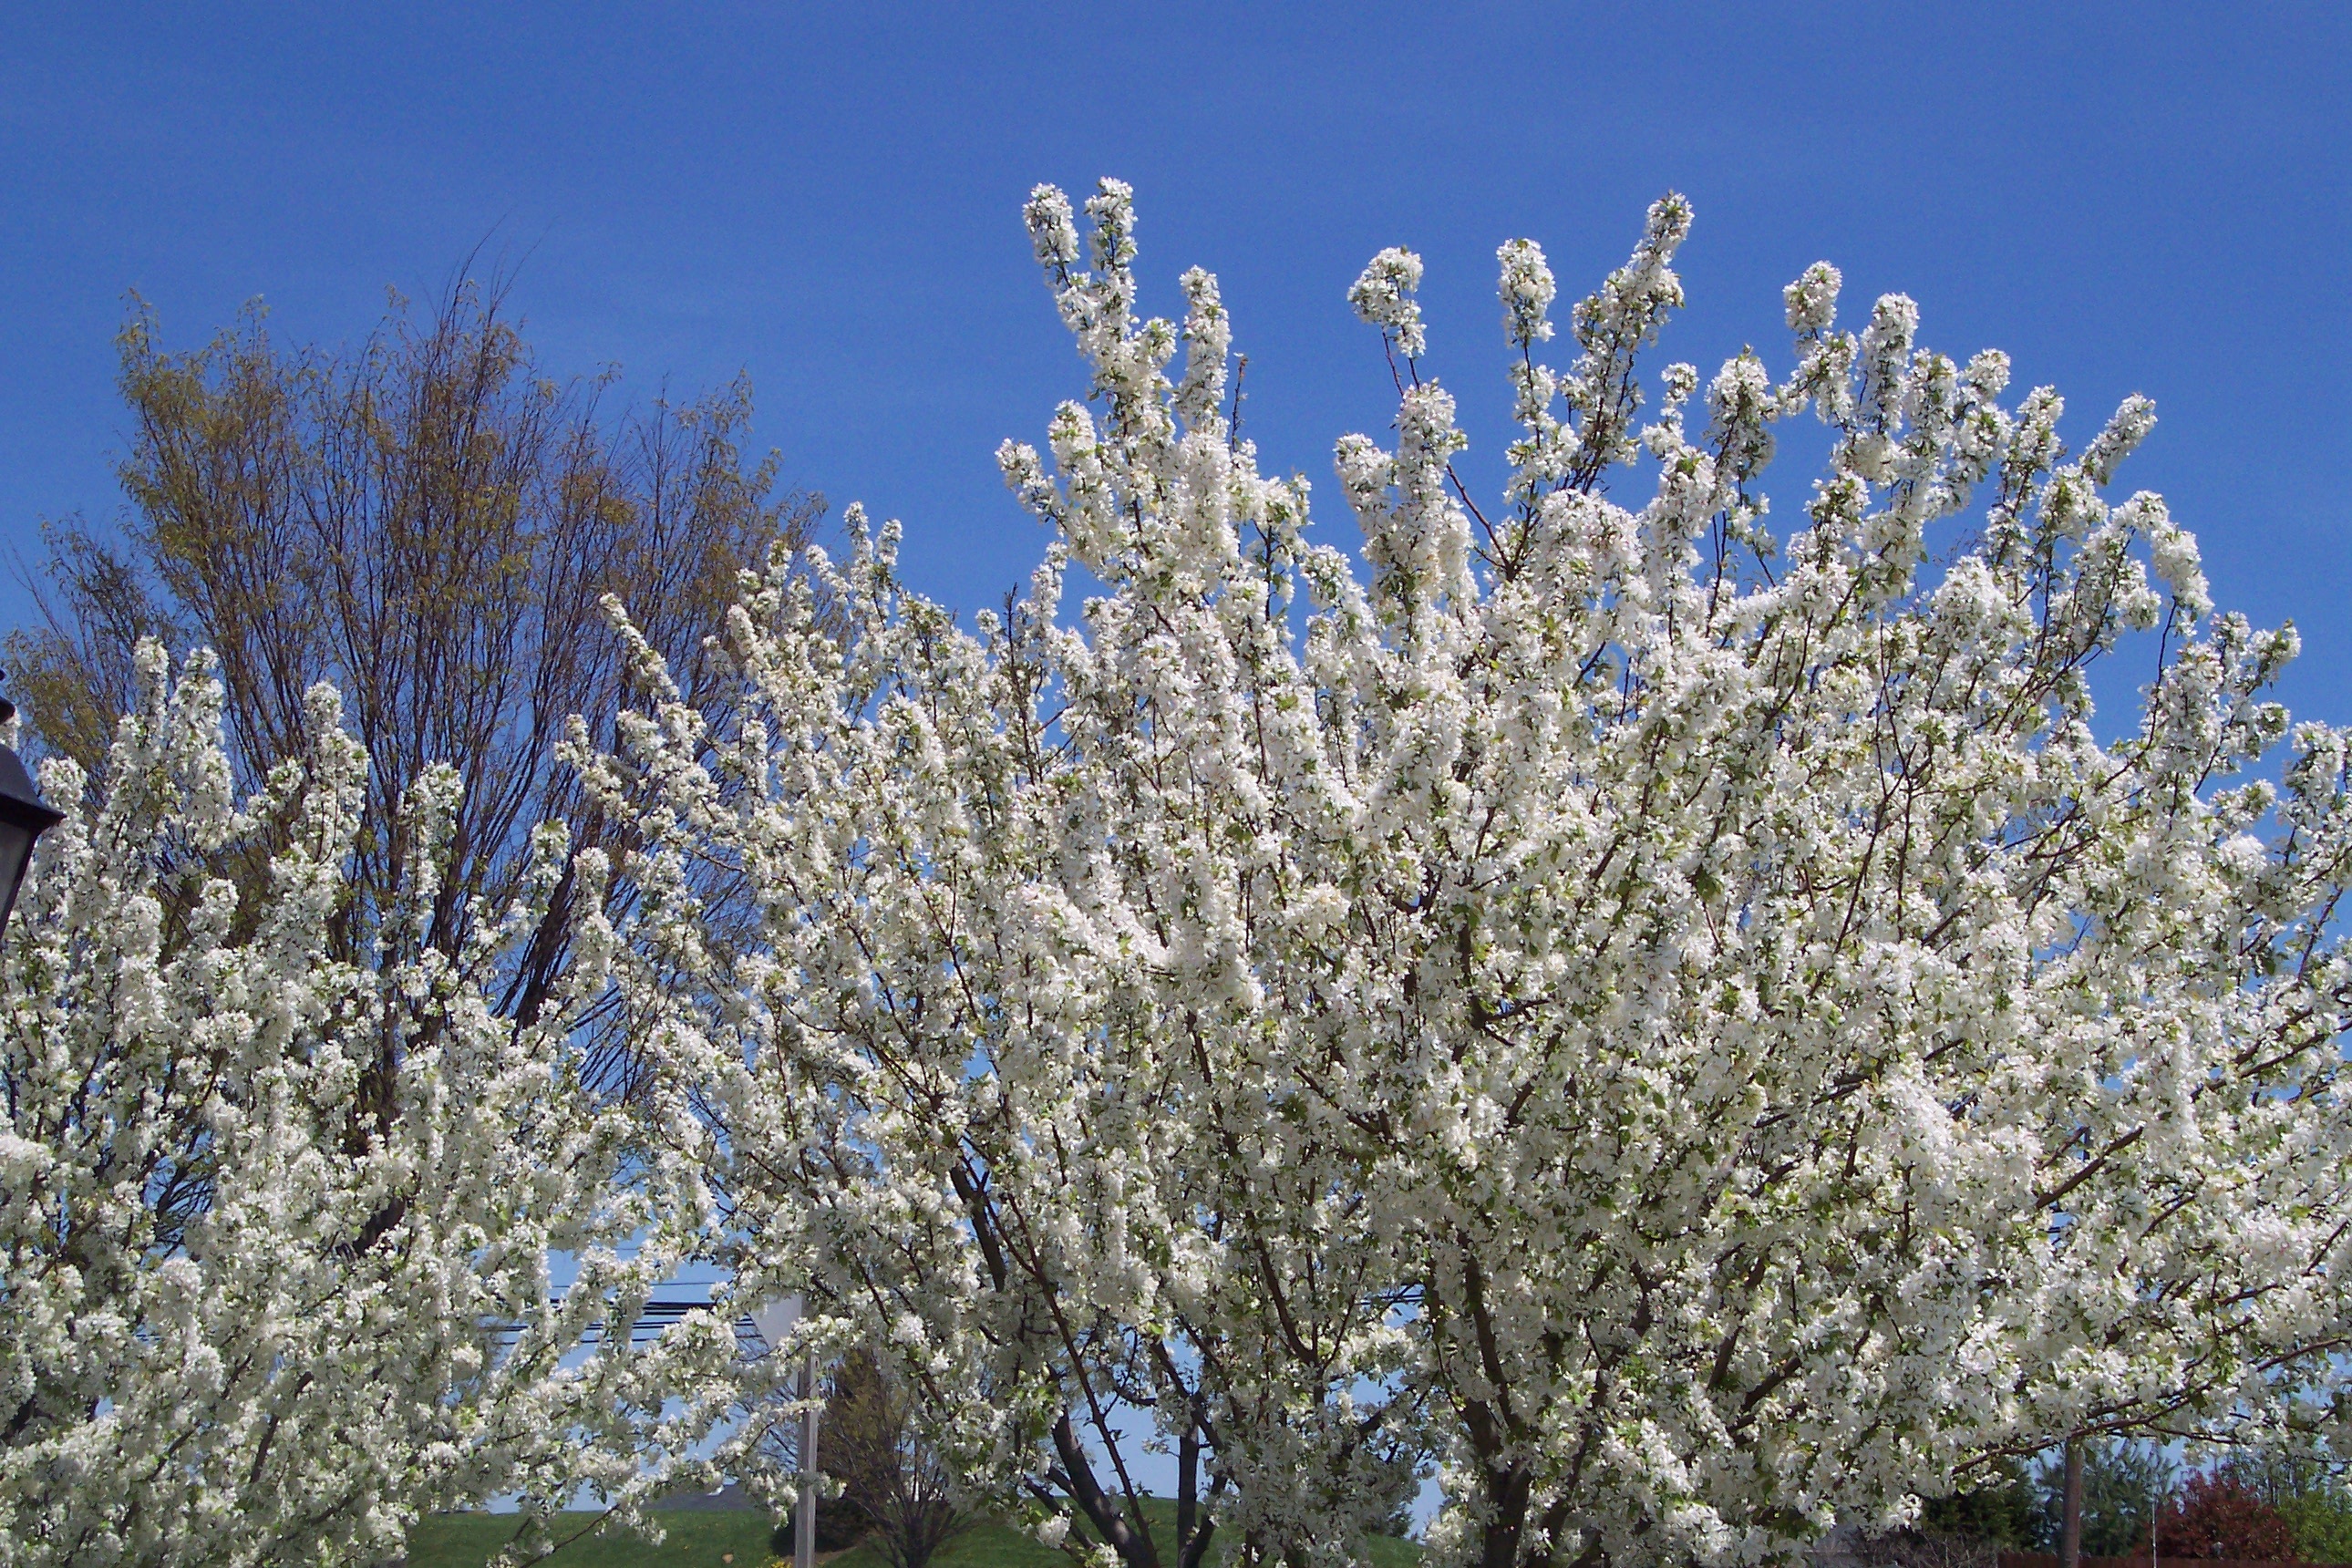
tree, nature, branch, blossom, snow, winter, plant, flower, bloom, frost, spring, garden, pink, flora, season, flowers, trees, shrub, seasonal, beauty, flowering plant, woody plant, land plant